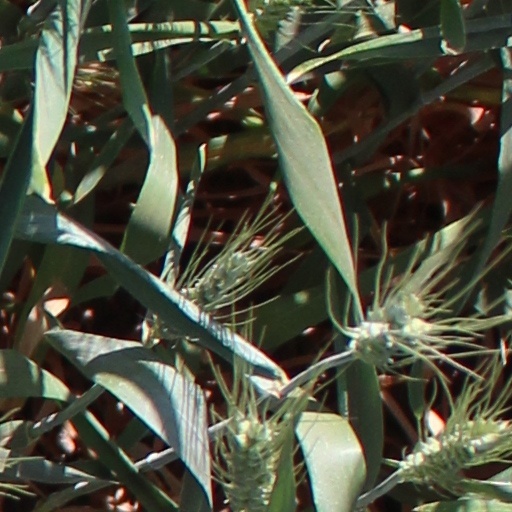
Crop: wheat